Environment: real
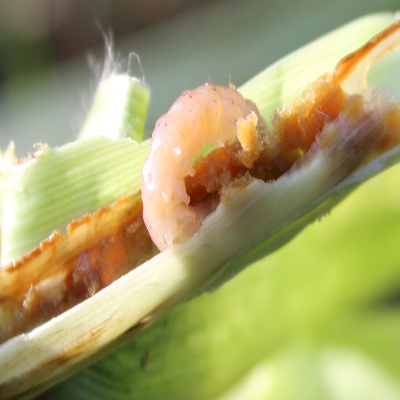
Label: fall_armyworm